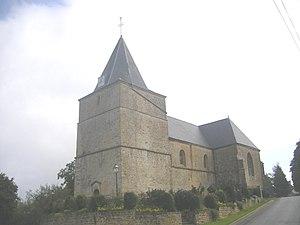
Église Saint-Martin de Remilly-les-Pothées (Ardennes, France) This building is inscrit au titre des Monuments Historiques. It is indexed in the Base Mérimée, a database of architectural heritage maintained by the French Ministry of Culture,